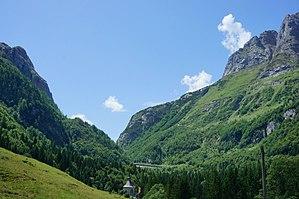
Le col du Monte Croce Carnico est un col de montagne des Alpes carniques, situé à une altitude de 1 357 m à la frontière entre la région de Frioul-Vénétie Julienne en Italie et le land de Carinthie en Autriche. La route carrossable relie Timau, une frazione de la commune de Paluzza, à Mauthen dans la vallée de la Gail. Lors de la Première Guerre mondiale, le col fut le théâtre des combats acharnés entre les forces armées italiennes et l'armée austro-hongroise.